List of Billboard Hot 100 number ones of 1980

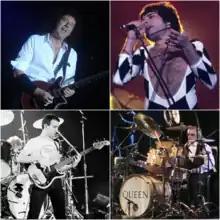
Queen scored two #1 hits with "Crazy Little Thing Called Love" and "Another One Bites the Dust" in 1980.

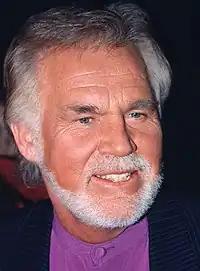
Kenny Rogers scored his first #1 hit with "Lady" in 1980.

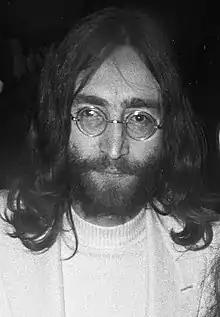

These are the "Billboard" Hot 100 number-one singles of 1980. The two longest running number-one singles of 1980 are "Call Me" by Blondie and "Lady" by Kenny Rogers with each single obtaining six weeks on top of the chart. Every song that went to number one for 1980 stayed on the "Billboard" Hot 100 over 20 weeks.